Polina Edmunds

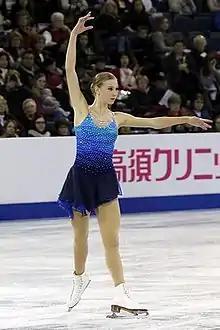
Edmunds performing her short program at the 2015 Skate Canada International

Edmunds resumed skating in August 2016 but paused her training in November after the bone bruise returned; she was concerned about the possibility of a career-ending fracture in the navicular bone. She withdrew from her two Grand Prix competitions, the 2016 Rostelecom Cup and 2016 NHK Trophy. In January 2017, she withdrew from the U.S. Championships. Edmunds returned to the ice in March 2017.